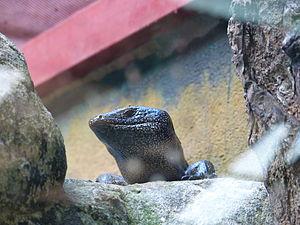
Diploglossus millepunctatus en captivité
Diploglossus millepunctatus est une espèce de sauriens de la famille des Diploglossidae.
Les Diploglossa sont un infra-ordre de reptiles.
Les Diploglossidae sont une famille de sauriens. Elle a été créée par Marie-Firmin Bocourt en 1873.